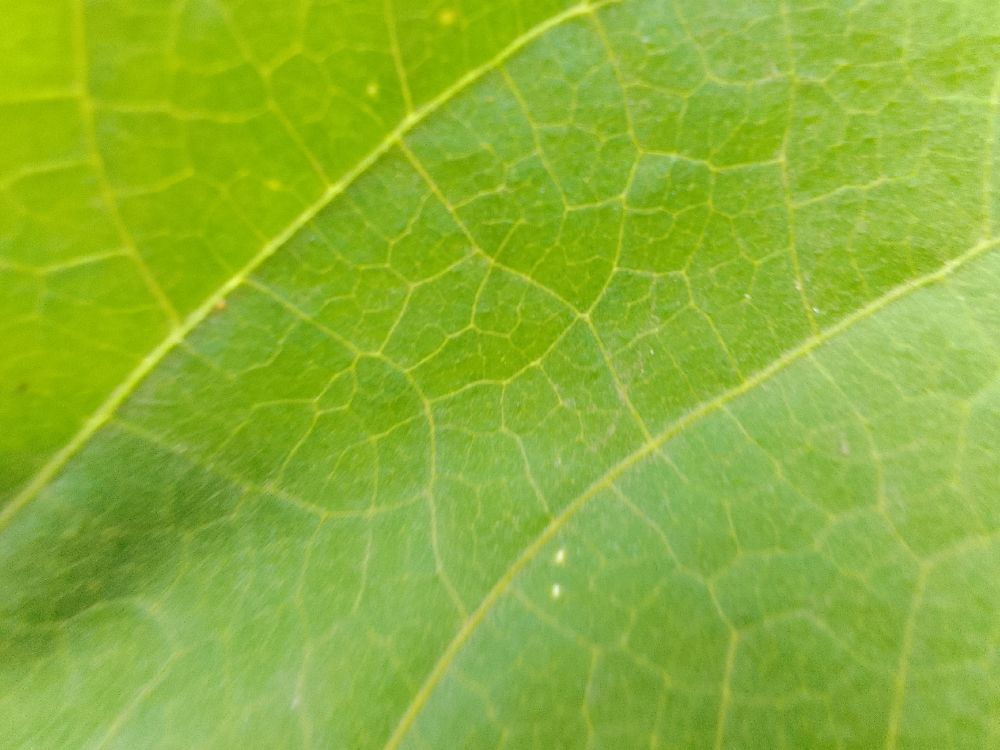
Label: healthy